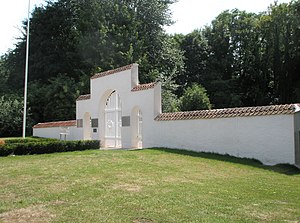
Danske soldatergrave i Braine
Port og mur set udefra
Danske soldatergrave i Braine, Frankrig.
I Braine, der ligger i Soissons, Aisne i Frankrig, findes nogle soldatergrave med dansksindede sønderjyder, som faldt på tysk side under 1. verdenskrig. 79 af de faldne sønderjyder er begravet på kirkegården. Kirkegården er udformet 1934 af arkitekt Oscar Gundlach-Pedersen, altså efter Genforeningen.